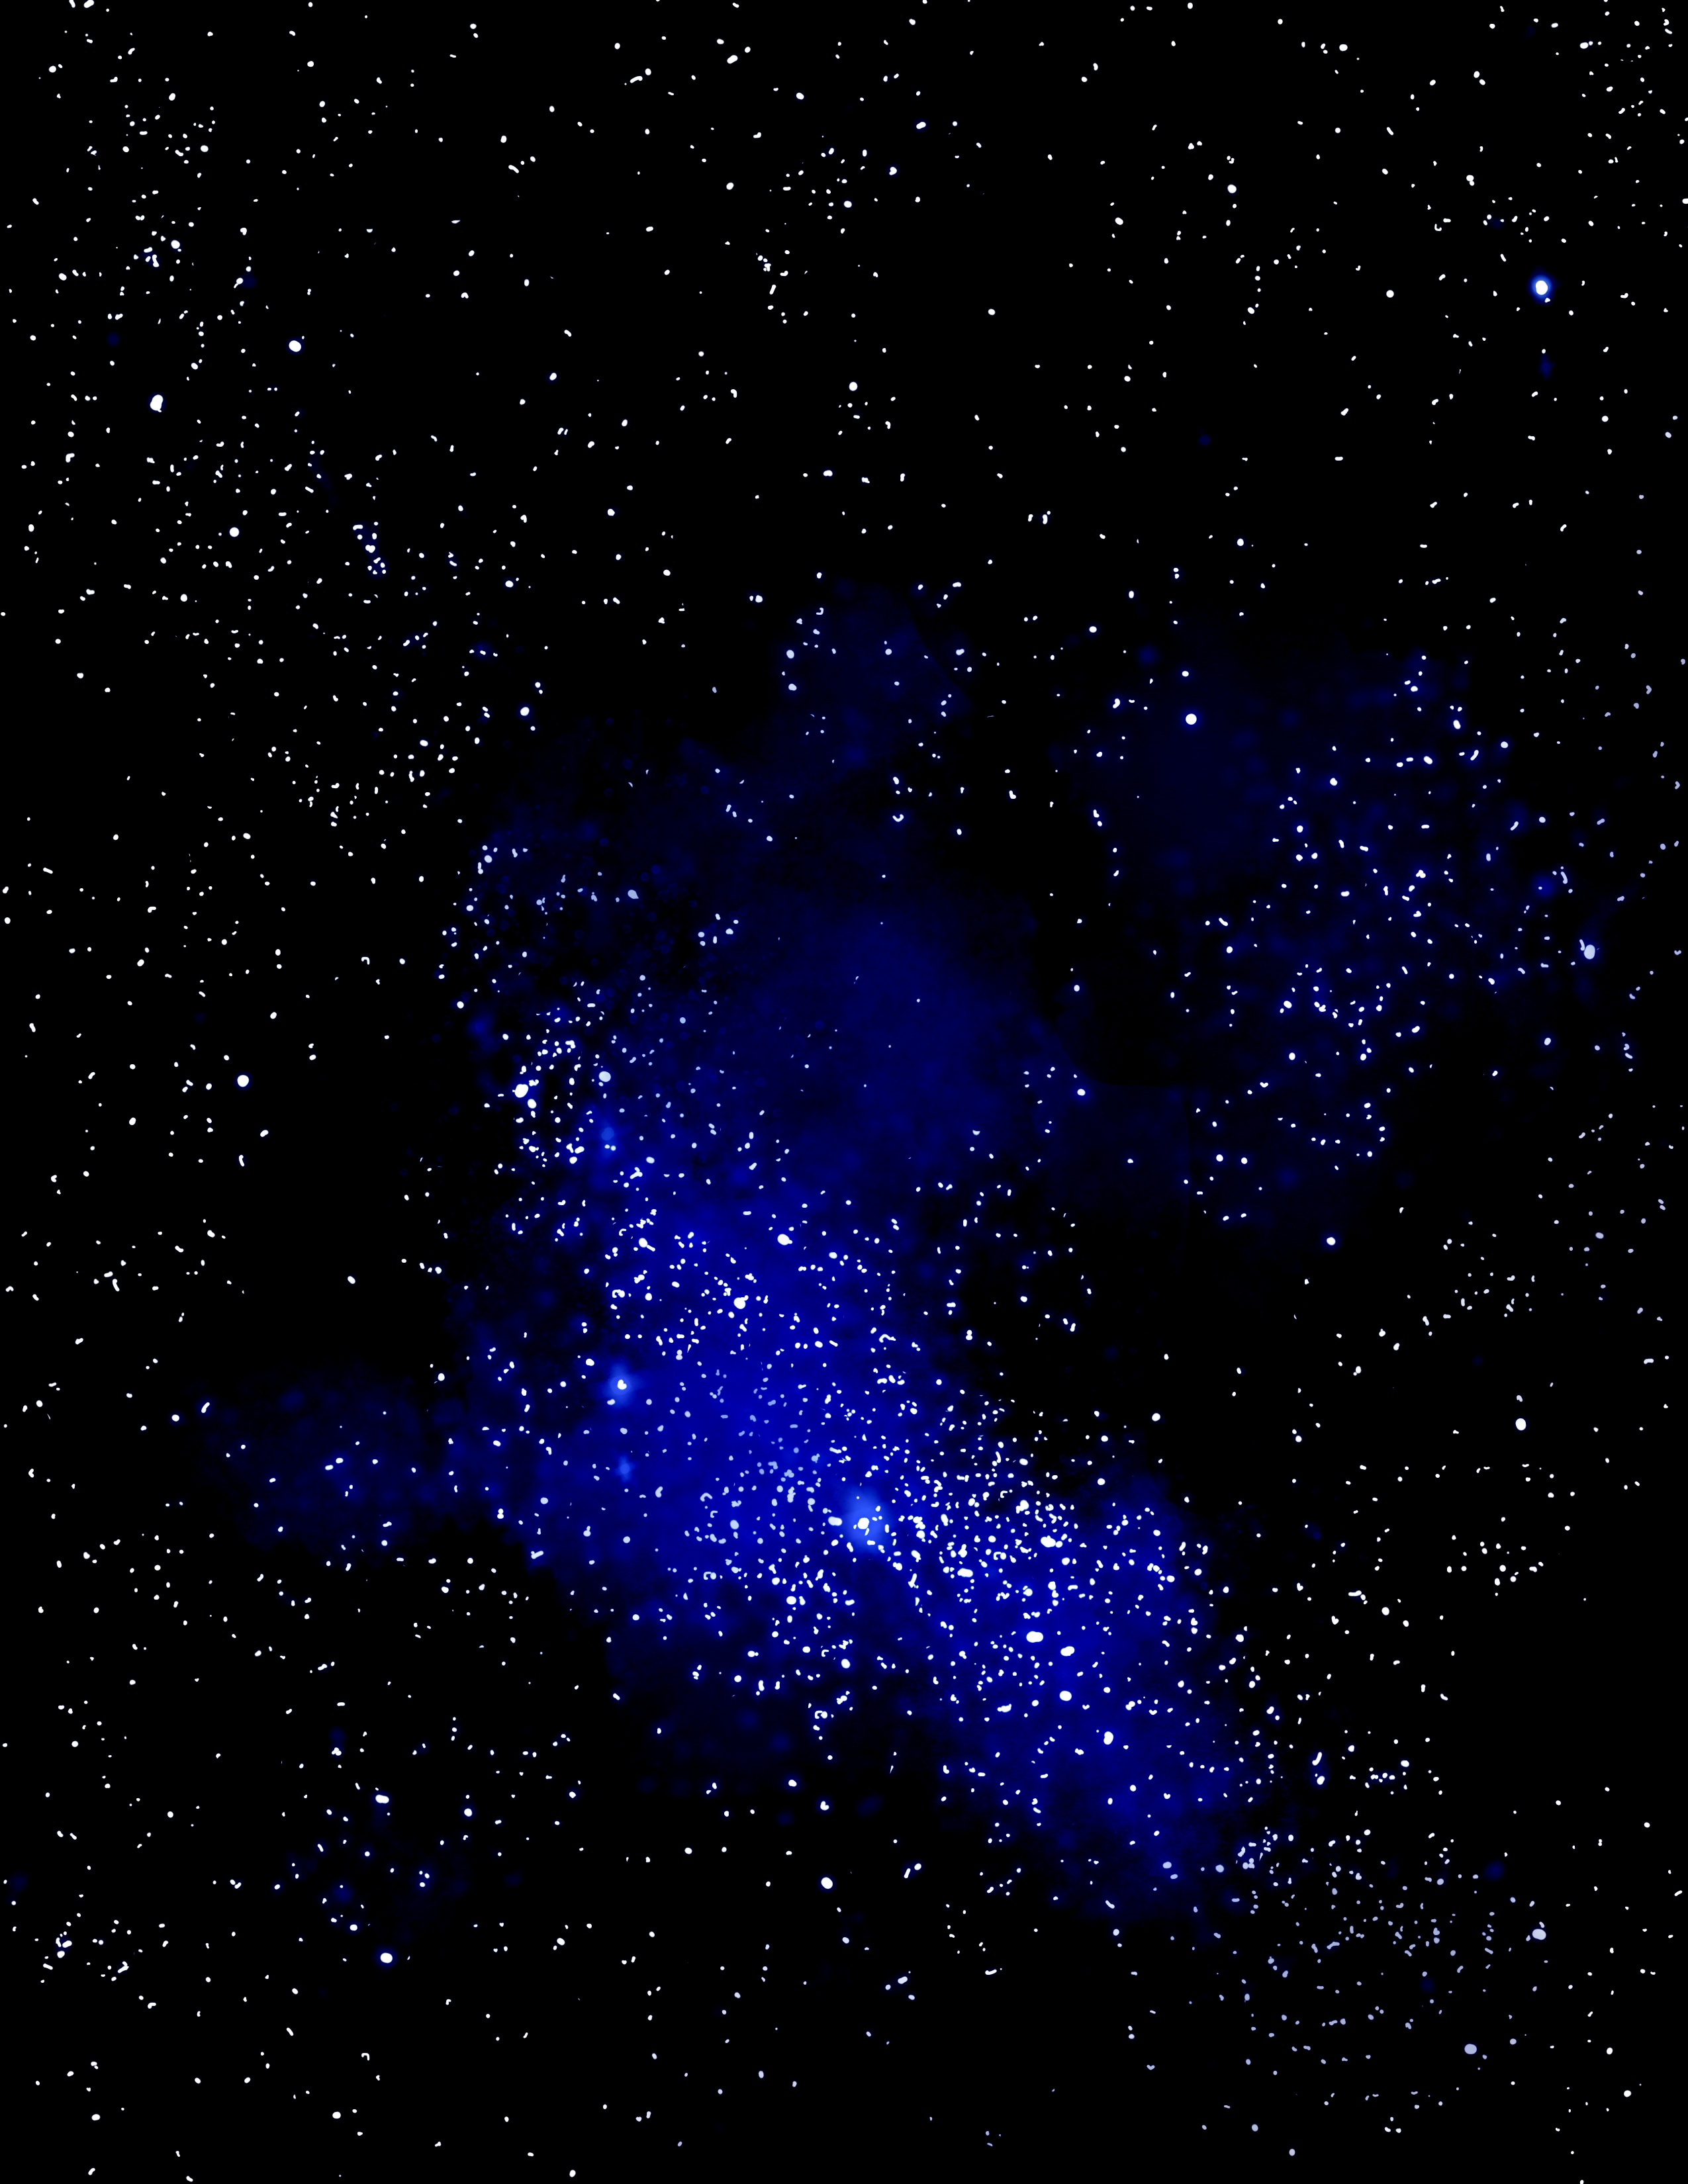
sky, night, star, cosmos, atmosphere, constellation, space, darkness, galaxy, point, nebula, outer space, starry, science, astronomy, universe, starry sky, starry night, midnight, astronomical object, atmosphere of earth, computer wallpaper, electric blue